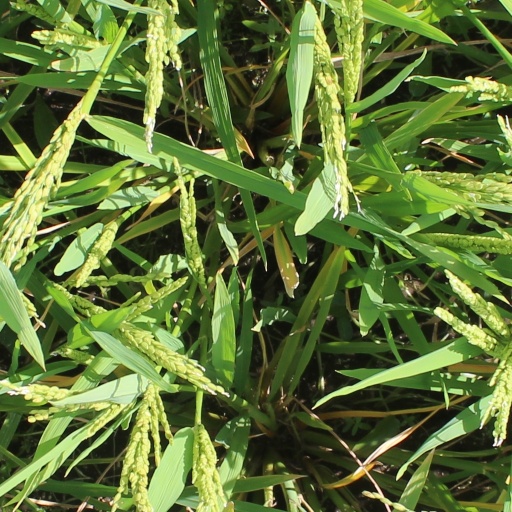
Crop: rice